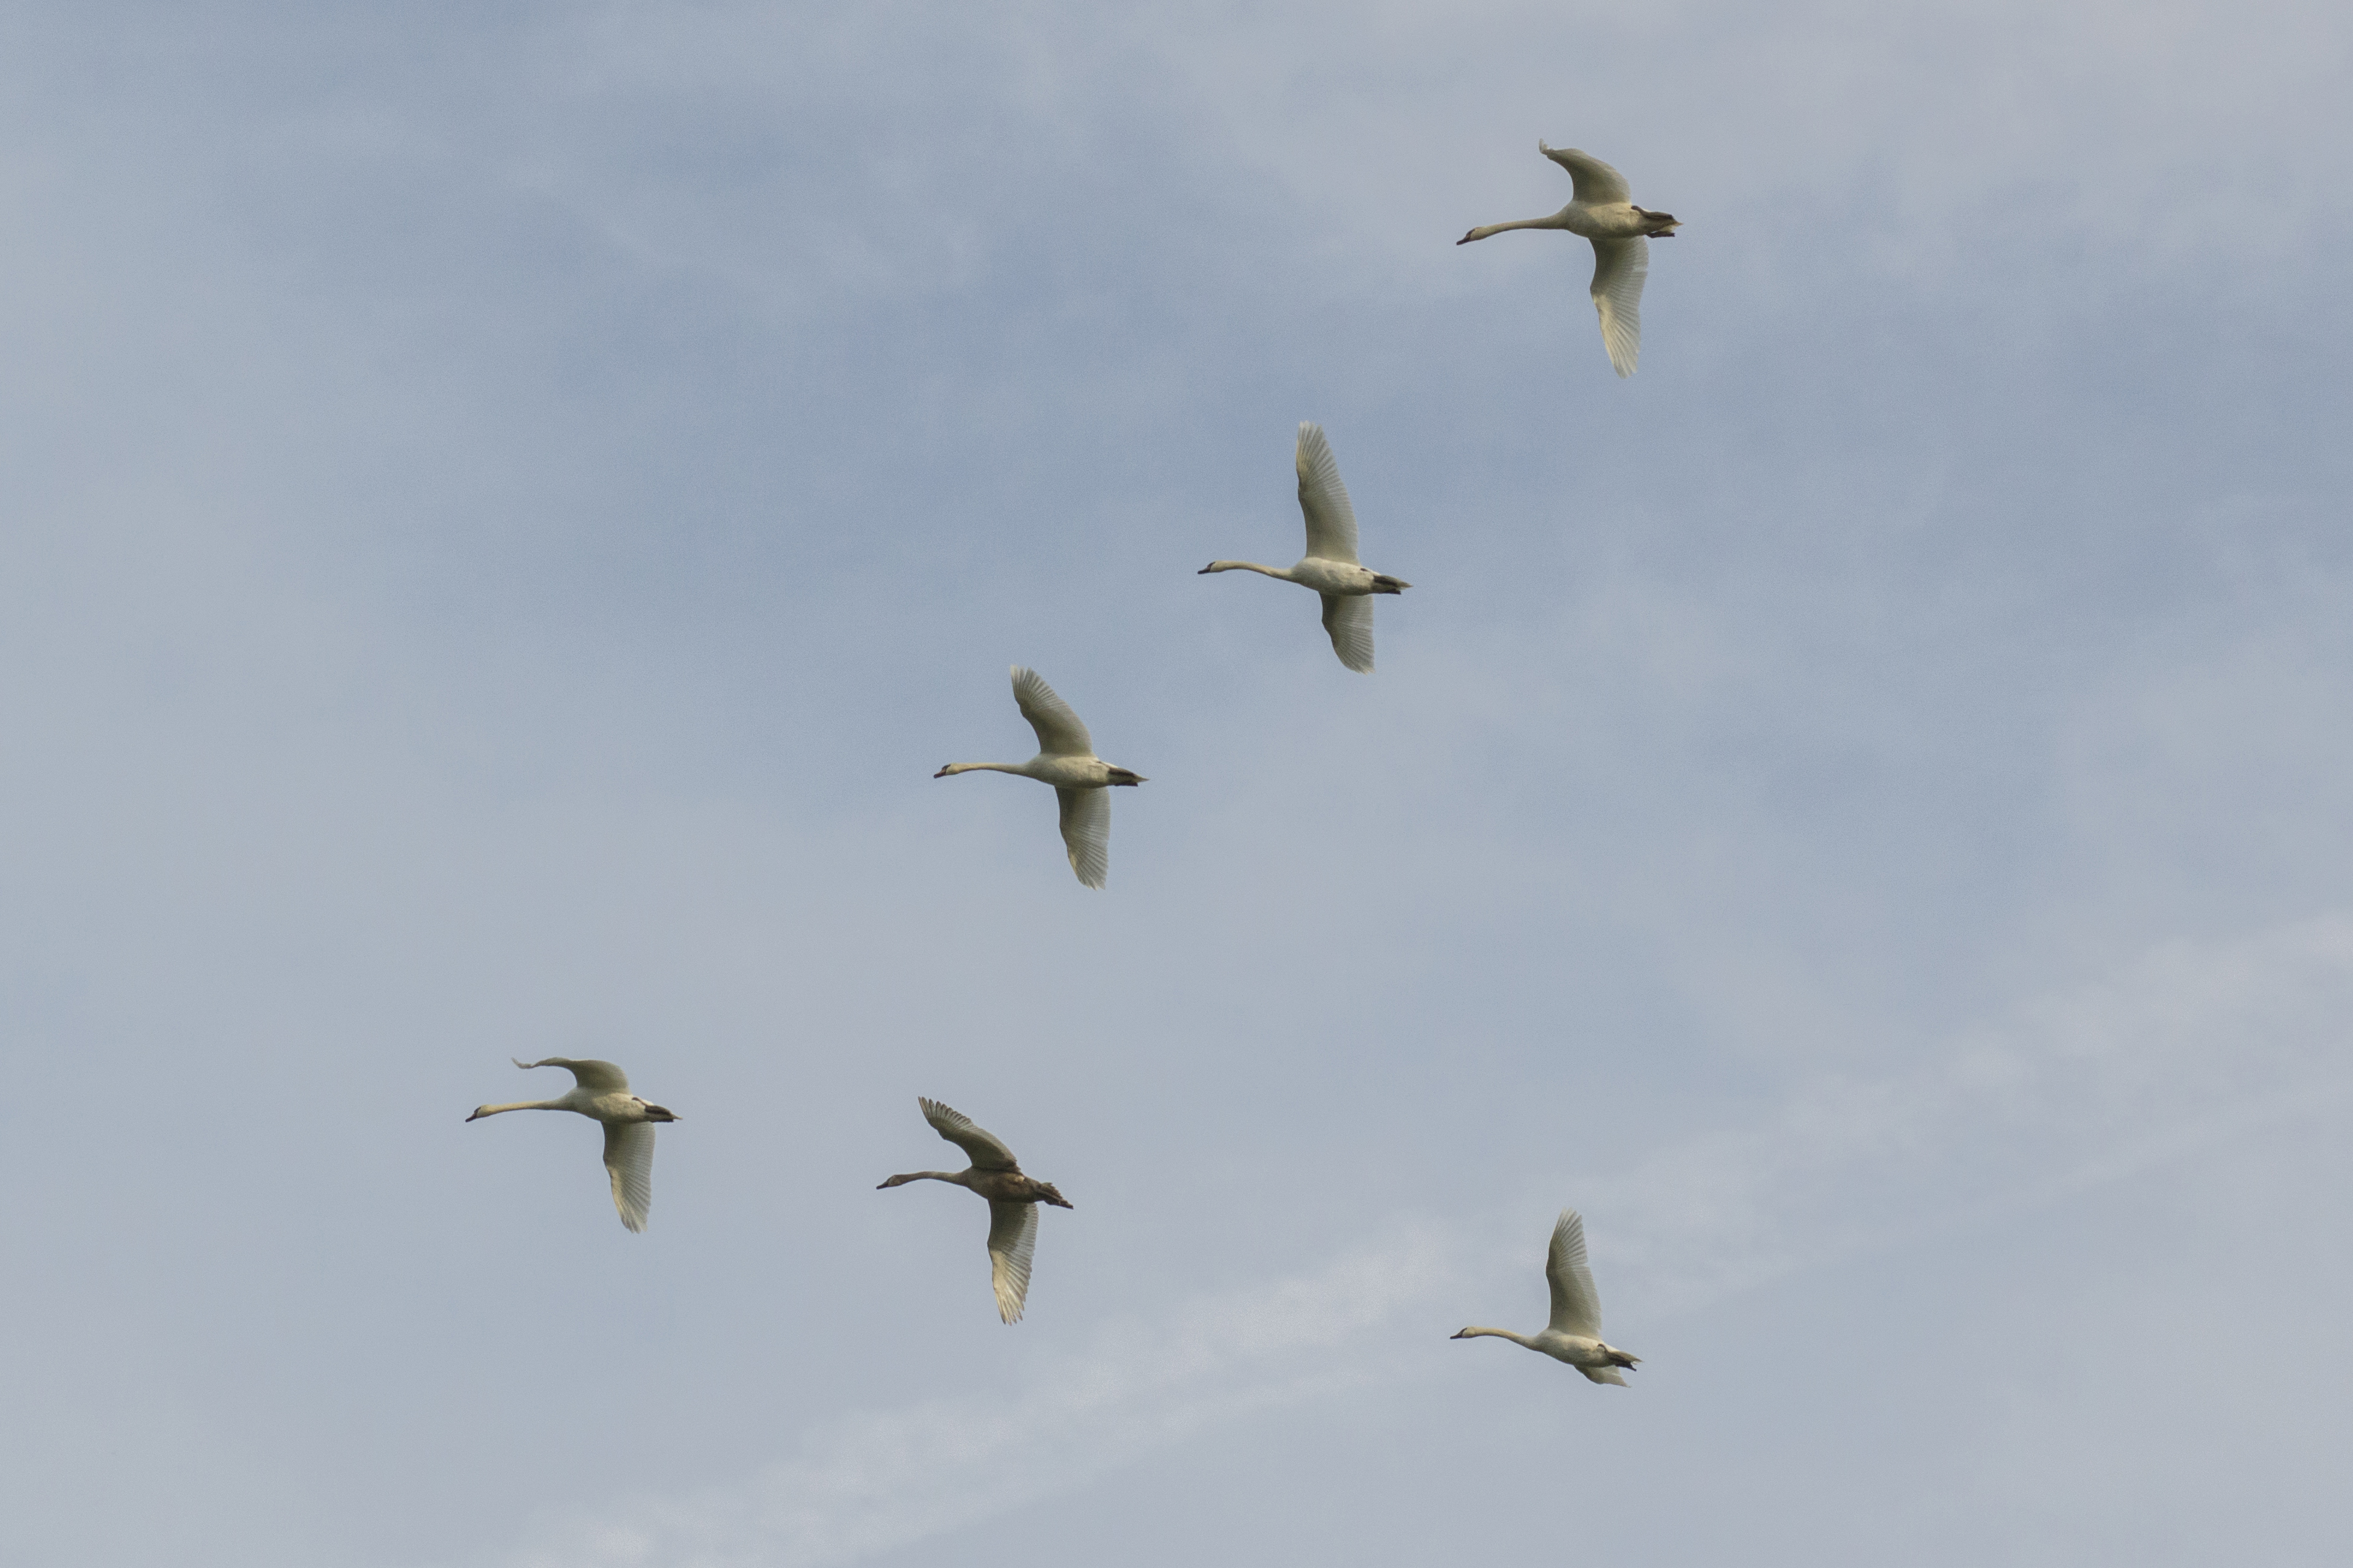
nature, outdoor, bird, wing, photography, seabird, flock, gull, flight, nikon, fauna, swan, nederland, netherlands, zuidholland, outdoorphotography, vertebrate, paulvandevelde, pdvandevelde, padagudaloma, natuurfotografie, dordrecht, biesbosch, nederlandinfotos, hollandse, zwanen, bird migration, animal migration, crane like bird